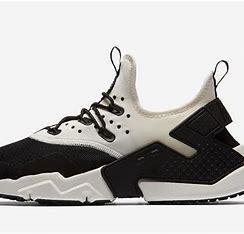
Brand: Nike
Model: Air Huarache Drift